Swan maiden

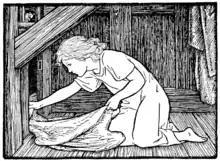
The swan maiden's child finds her mother's hidden featherskin. Illustration from Jacobs's "Europa's Fairy Book" by John D. Batten

The areal study of the Swan Maiden myth first began in 1894, with Hyacinthe de Charencey. The proposal of its origins in India by Theodor Benfey and the Finnish school has been discredited a long time ago.